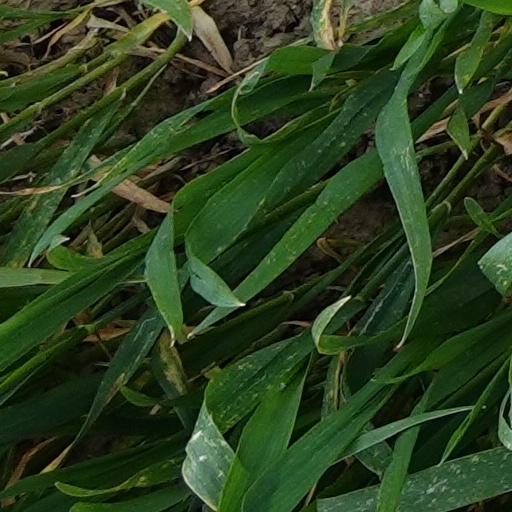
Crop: wheat